Moment distance index

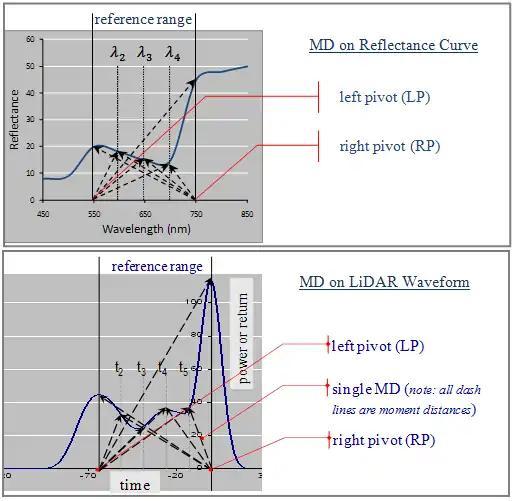
Moment distance index (MDI) schematic diagram for spectral reflectance curve (top) and lidar waveform (bottom). Note the number of points between pivots can vary.

where formula_4 is the moment distance from the right pivot, formula_5 is the moment distance from the left pivot, formula_6 is the wavelength location at left pivot, formula_7 is the wavelength location at right pivot, formula_8 is the spectral reflectance at a given wavelength, and formula_9 is successive wavelength location.